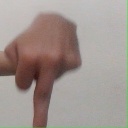
अक्षर: प